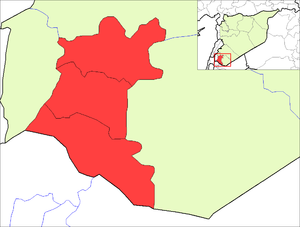
Les 65 districts ou mintakas de Syrie forment les 14 gouvernorats de Syrie. La ville de Damas constitue un tel district. Les districts sont eux-mêmes divisés en 281 sous-districts ou « nahiés ». Les districts portent le même nom que leur capitale.